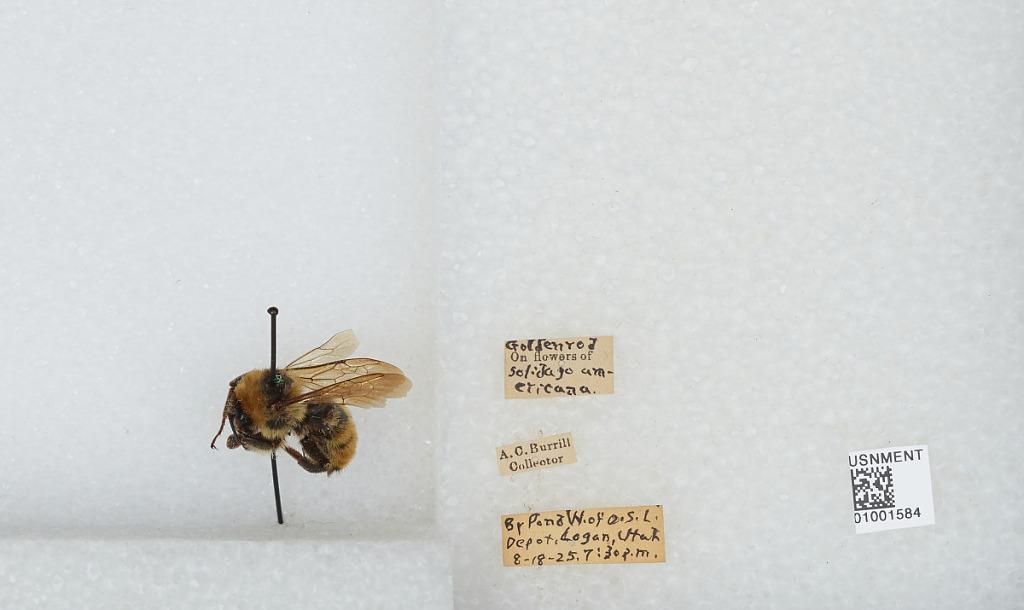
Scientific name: Bombus (Fervidobombus) fervidus fervidus (Fabricius)
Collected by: A. Burrill
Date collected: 1925-8-18
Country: United States
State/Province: Utah
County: Cache
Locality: by Pond West of Oregon Short Line Depot, Logan
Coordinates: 41.7317, -111.85